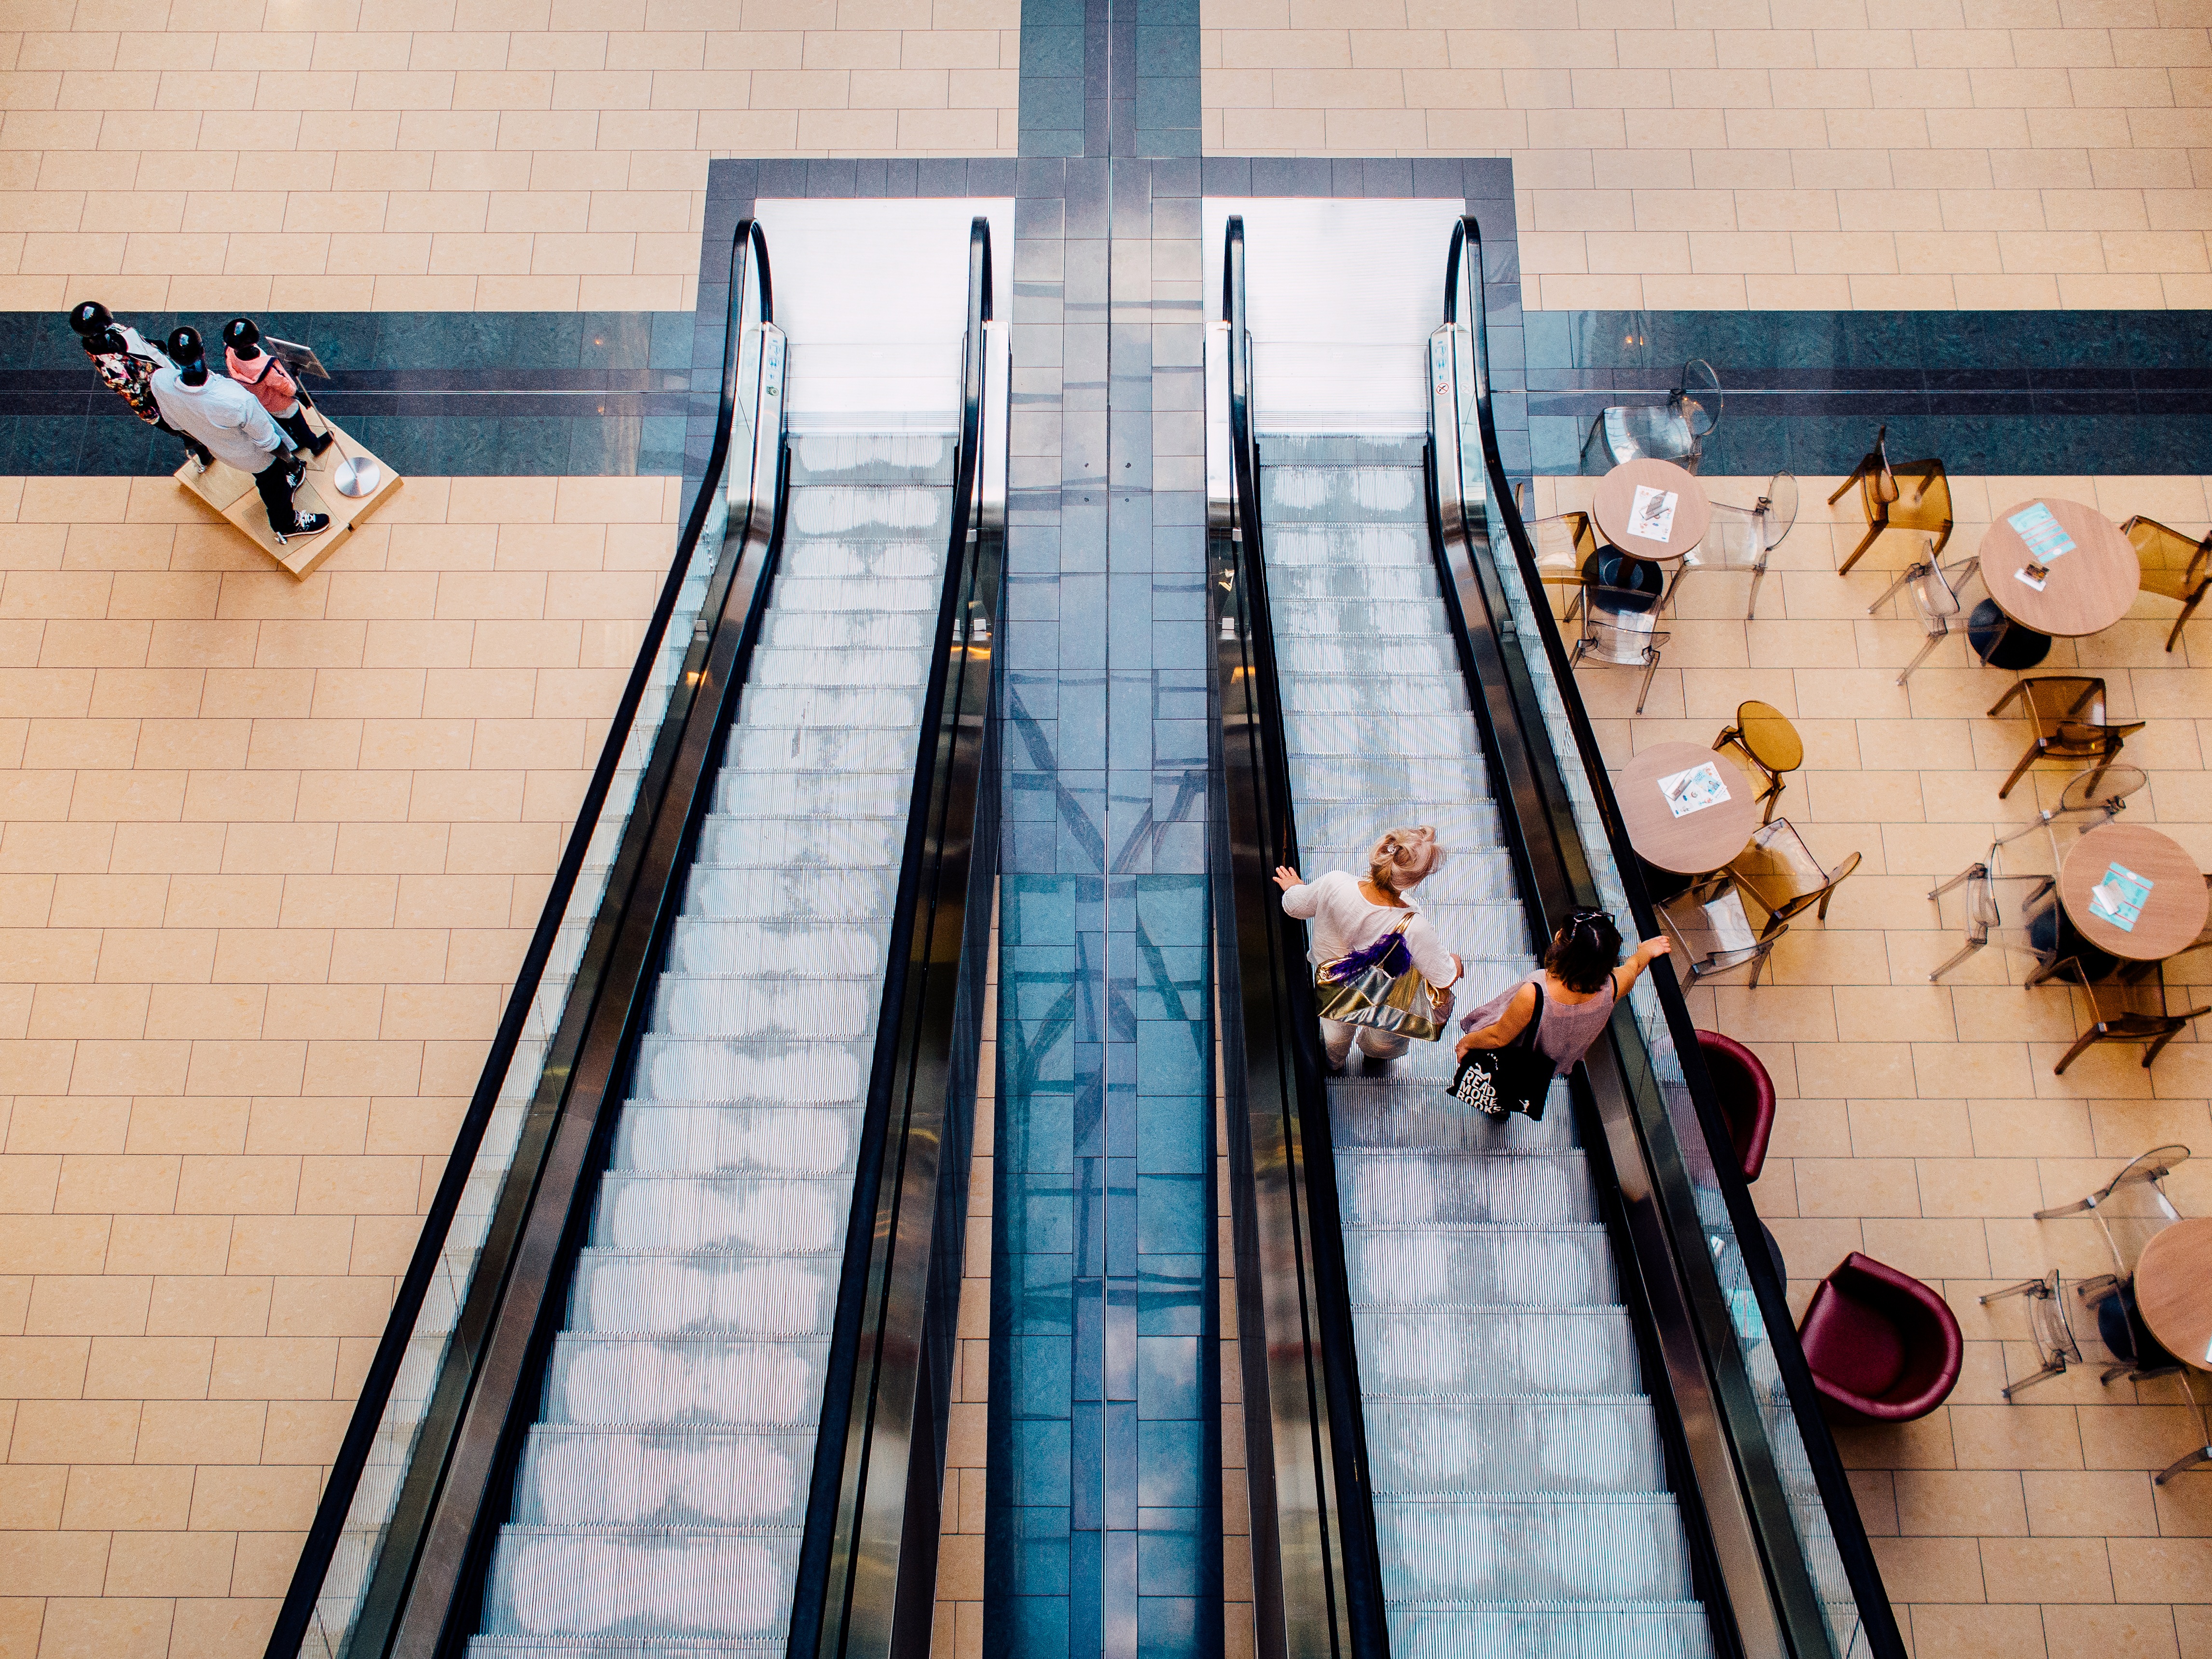
man, people, escalator, transport, store, couple, fashion, blue, business, shopping, public transport, boyfriend, customer, indoors, happy, stairs, tables, mall, sale, retail, purchasing, buyers, consumers